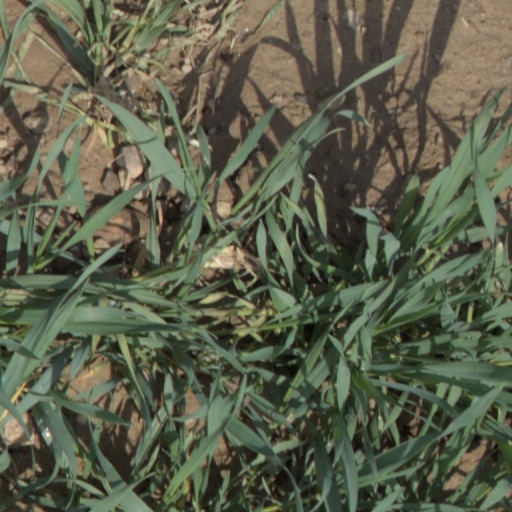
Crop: wheat